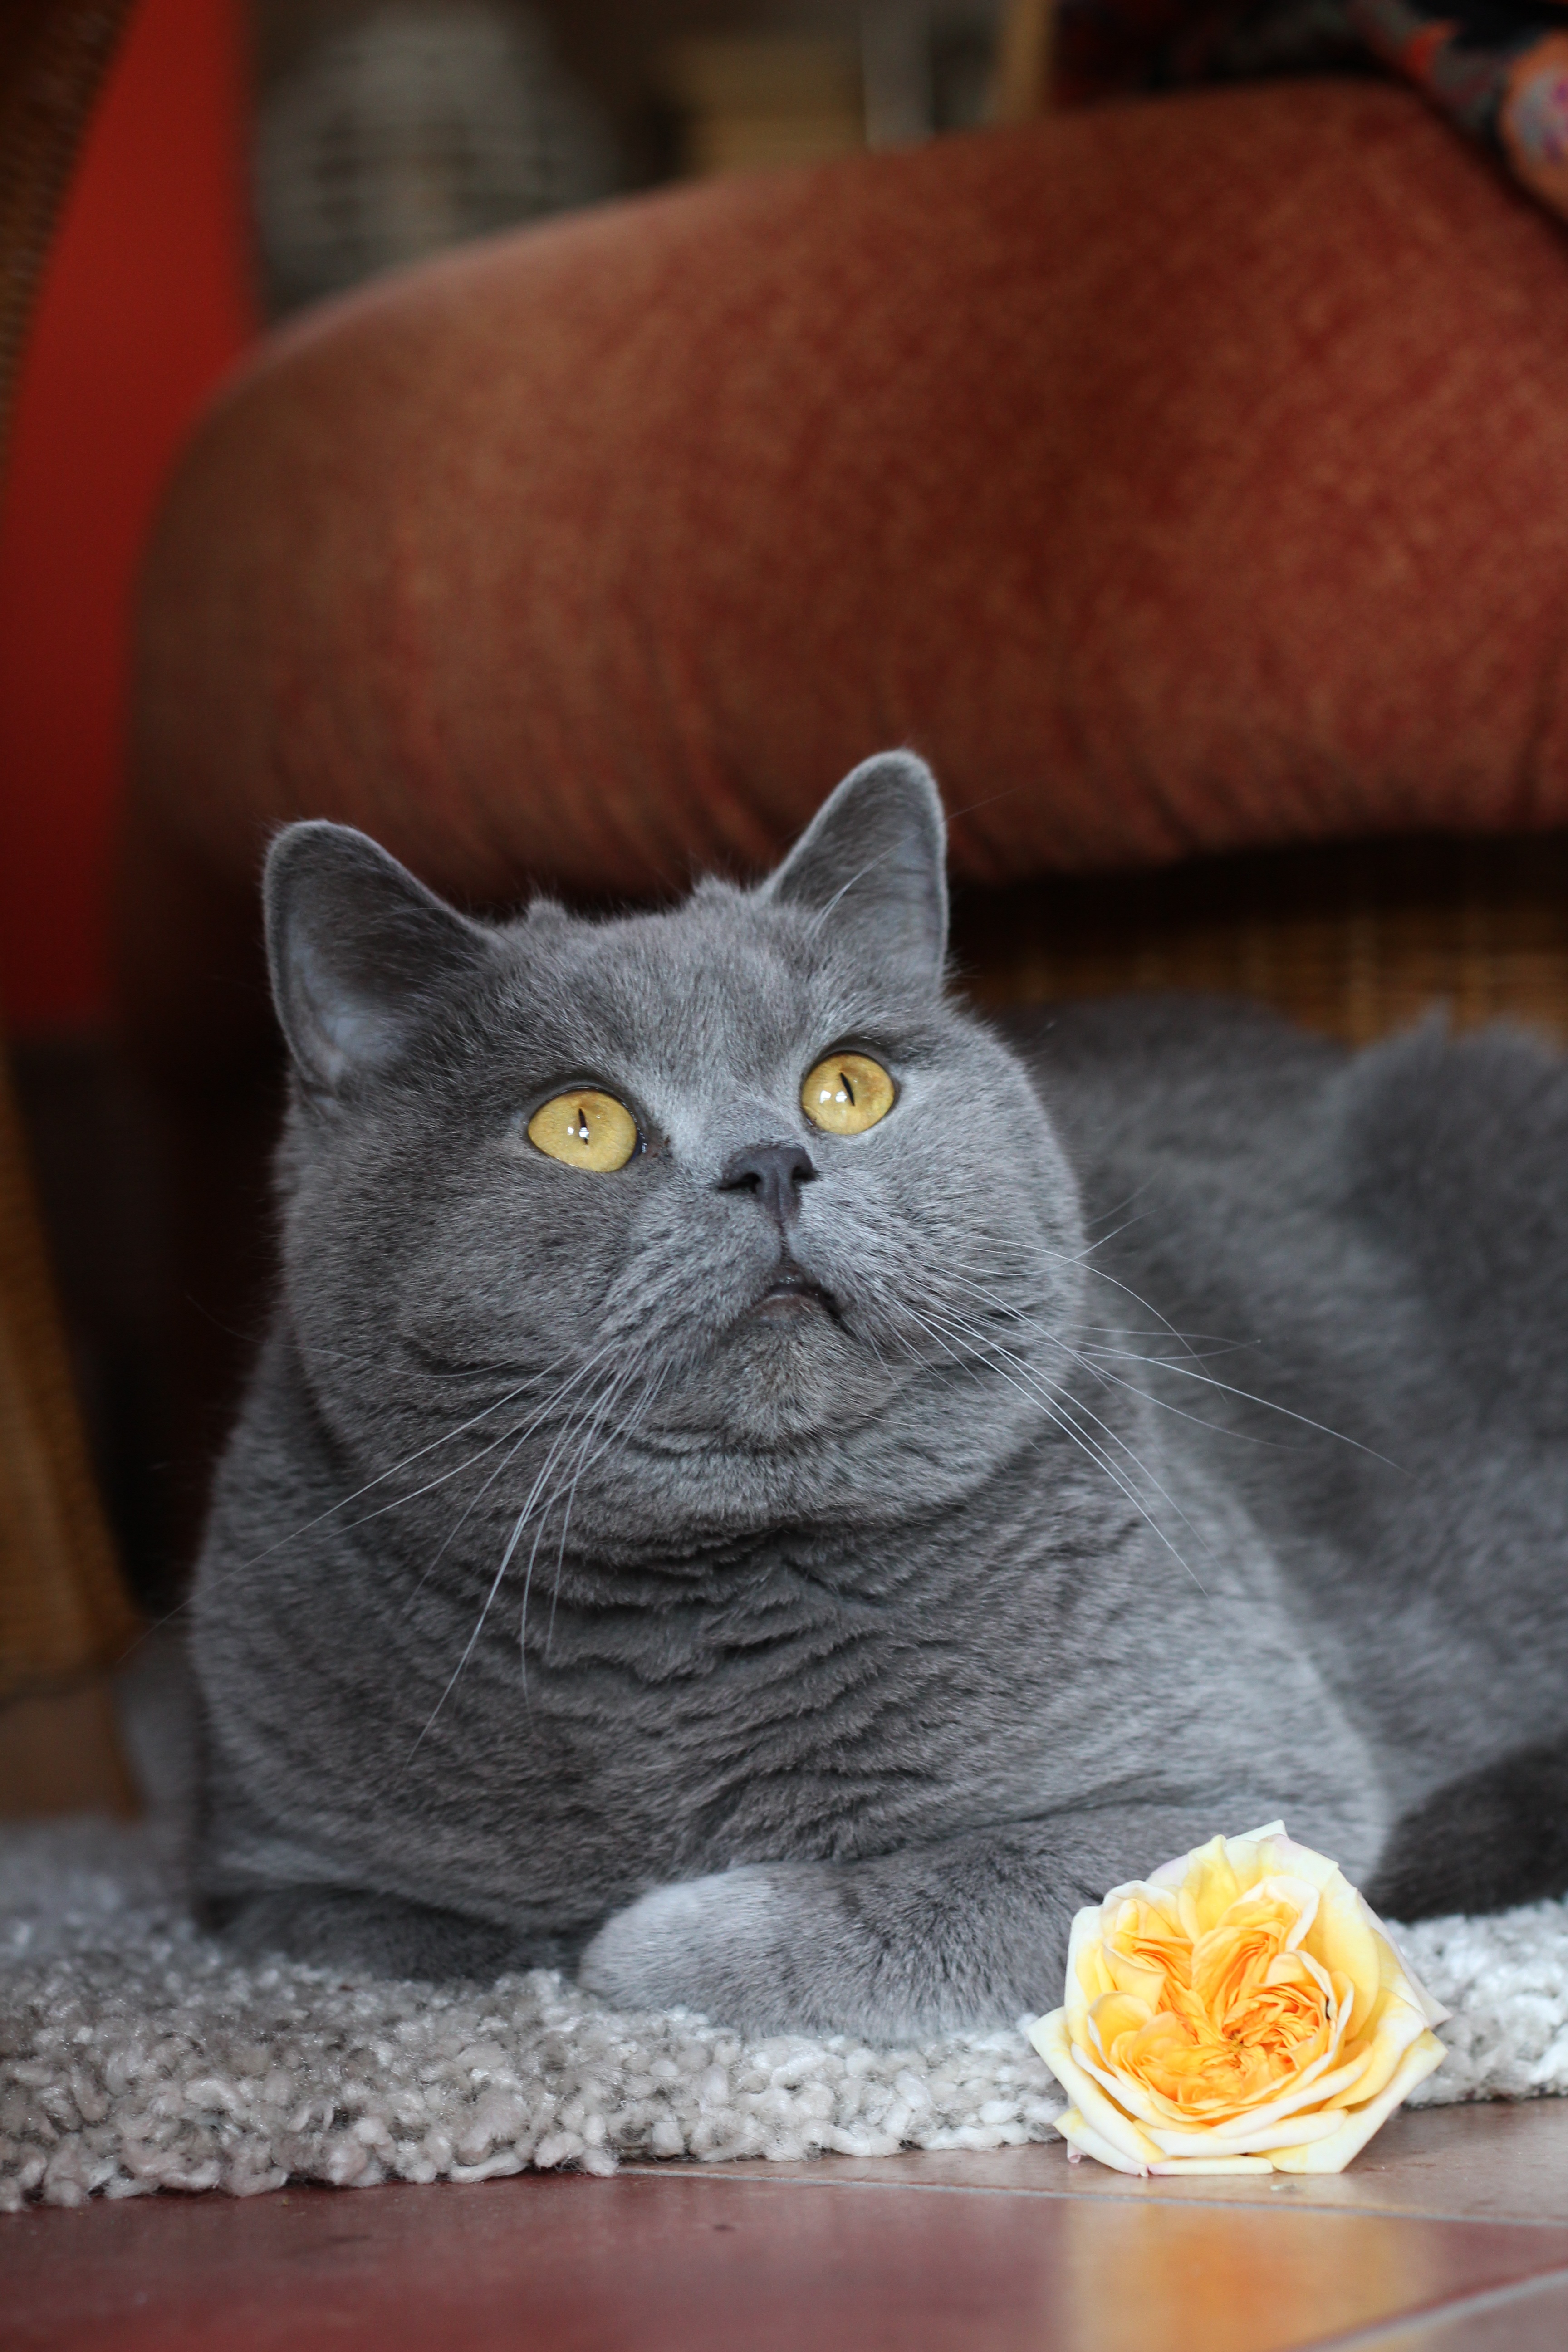
pet, fur, rose, cat, mammal, whiskers, adidas, vertebrate, mieze, domestic cat, breed cat, cat face, british shorthair, cat's eyes, chartreux, small to medium sized cats, cat like mammal, domestic short haired cat